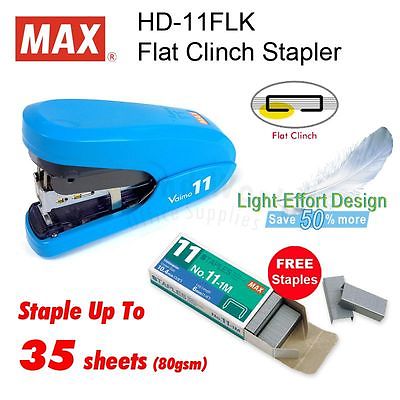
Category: stapler